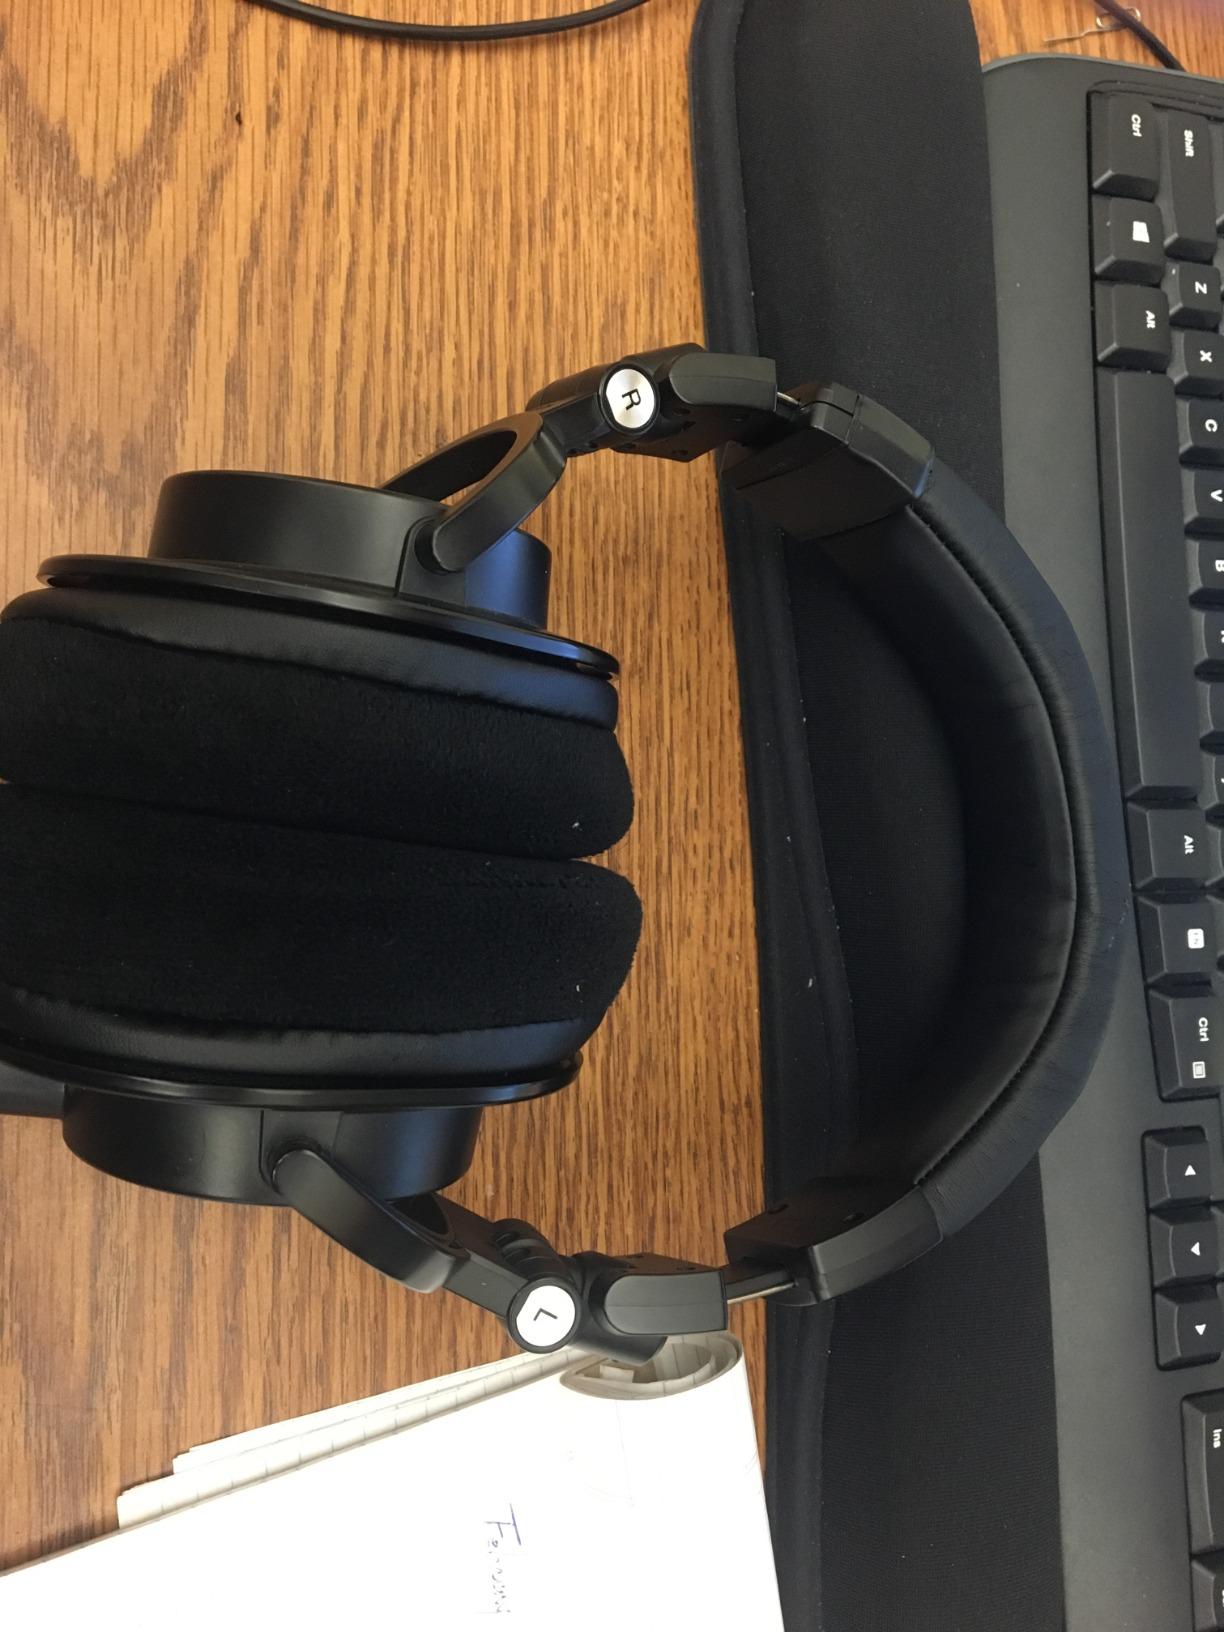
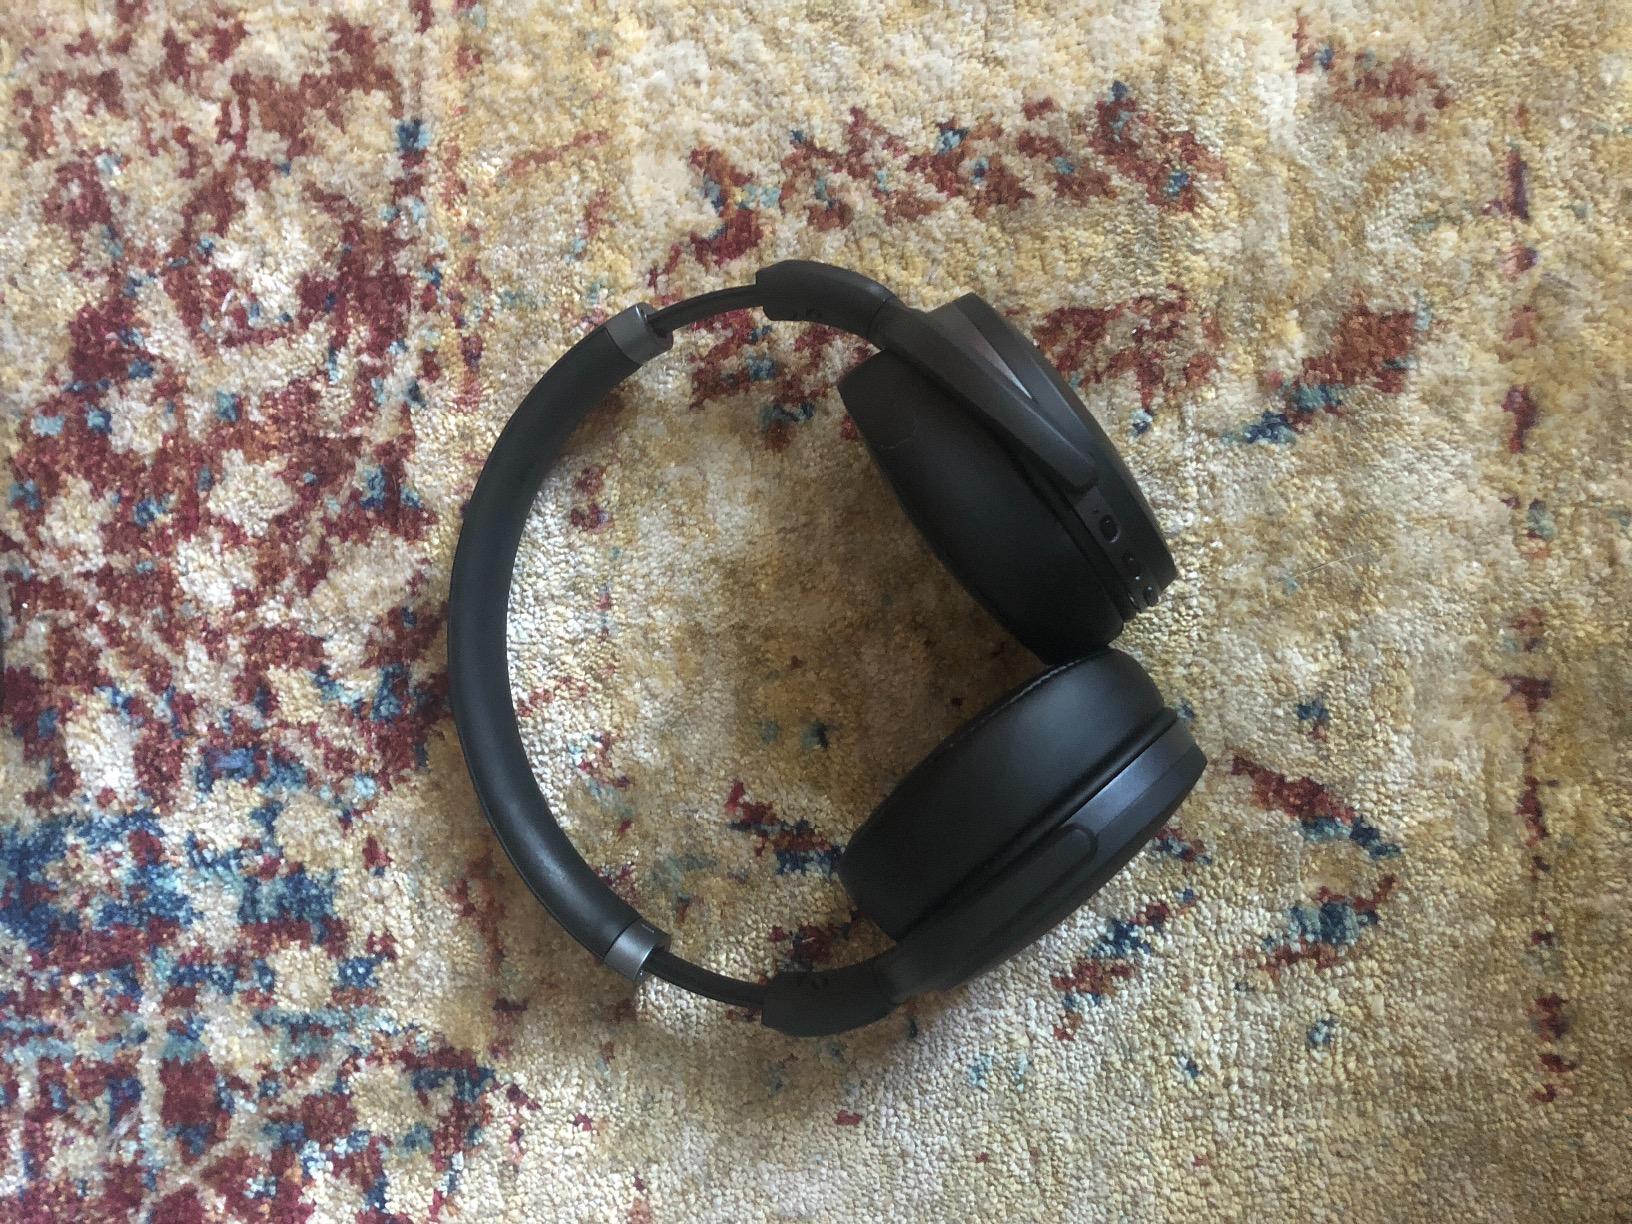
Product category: headphones
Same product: no